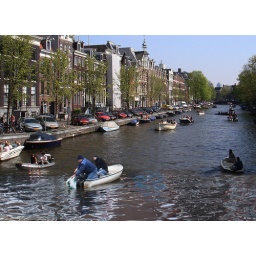
its always funny, spring in amsterdam: if its not traffic jams, or bike trouble, boats really are fun